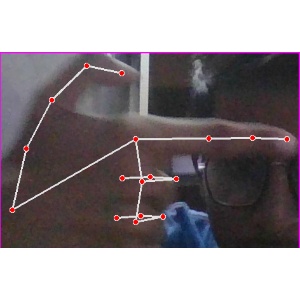
अक्षर: ब